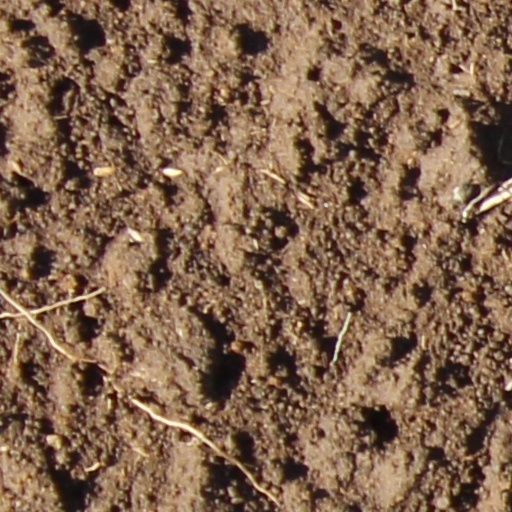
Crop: wheat